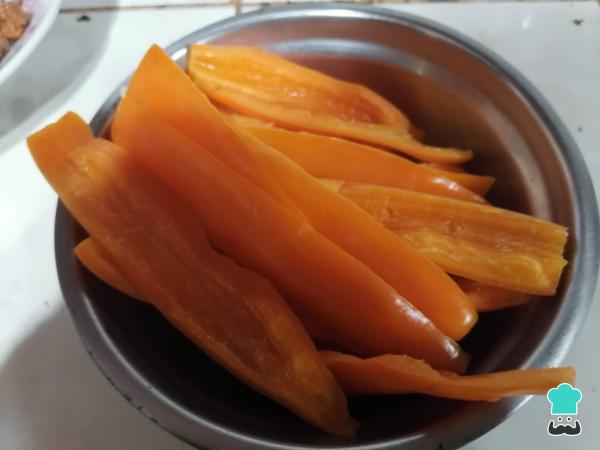
Limpia bien y enjuaga los ajíes amarillos para evitar que el resultado sea muy picante.